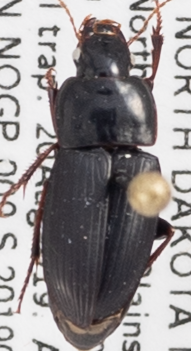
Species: Harpalus opacipennis
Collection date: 2019-08-20
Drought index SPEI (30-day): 0.362
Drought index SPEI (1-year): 1.13
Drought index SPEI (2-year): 0.944